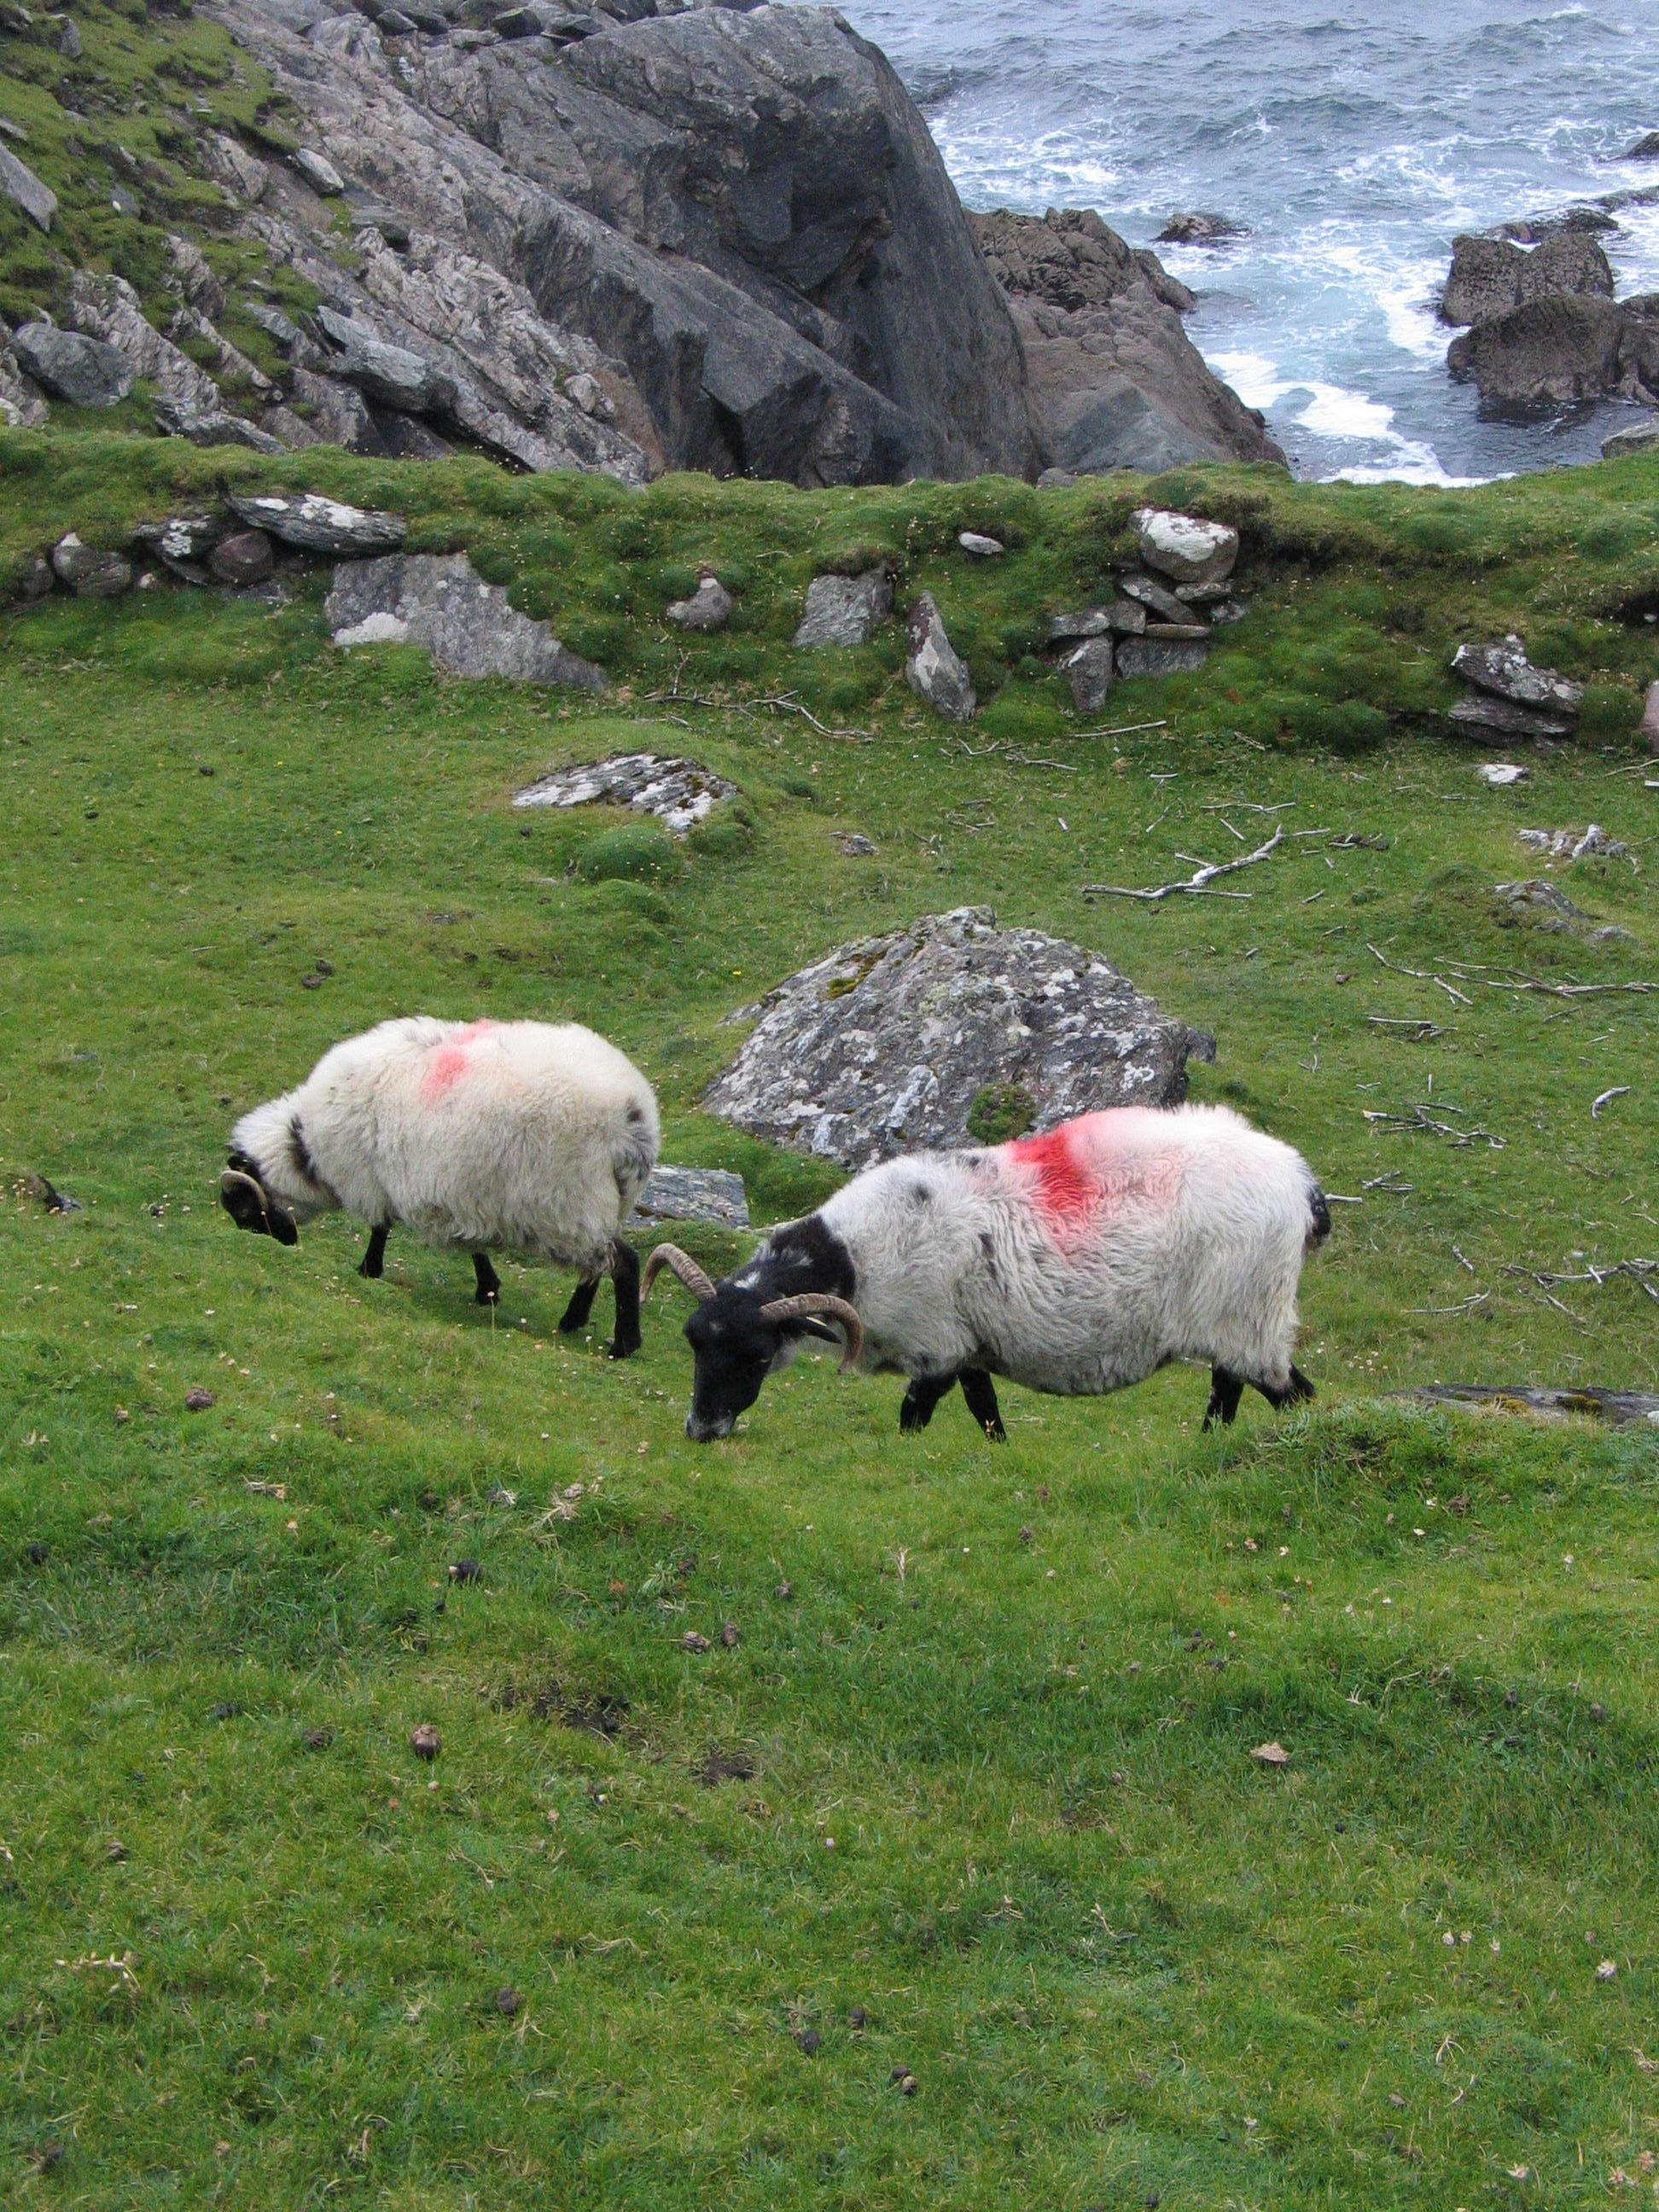
landscape, nature, travel, herd, pasture, grazing, sheep, mammal, fauna, mountain goat, vertebrate, sheeps, cow goat family